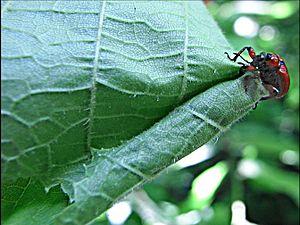
L'Apodère du noisetier est une espèce d'insectes coléoptères de la famille des Attelabidae.